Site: brandenburg
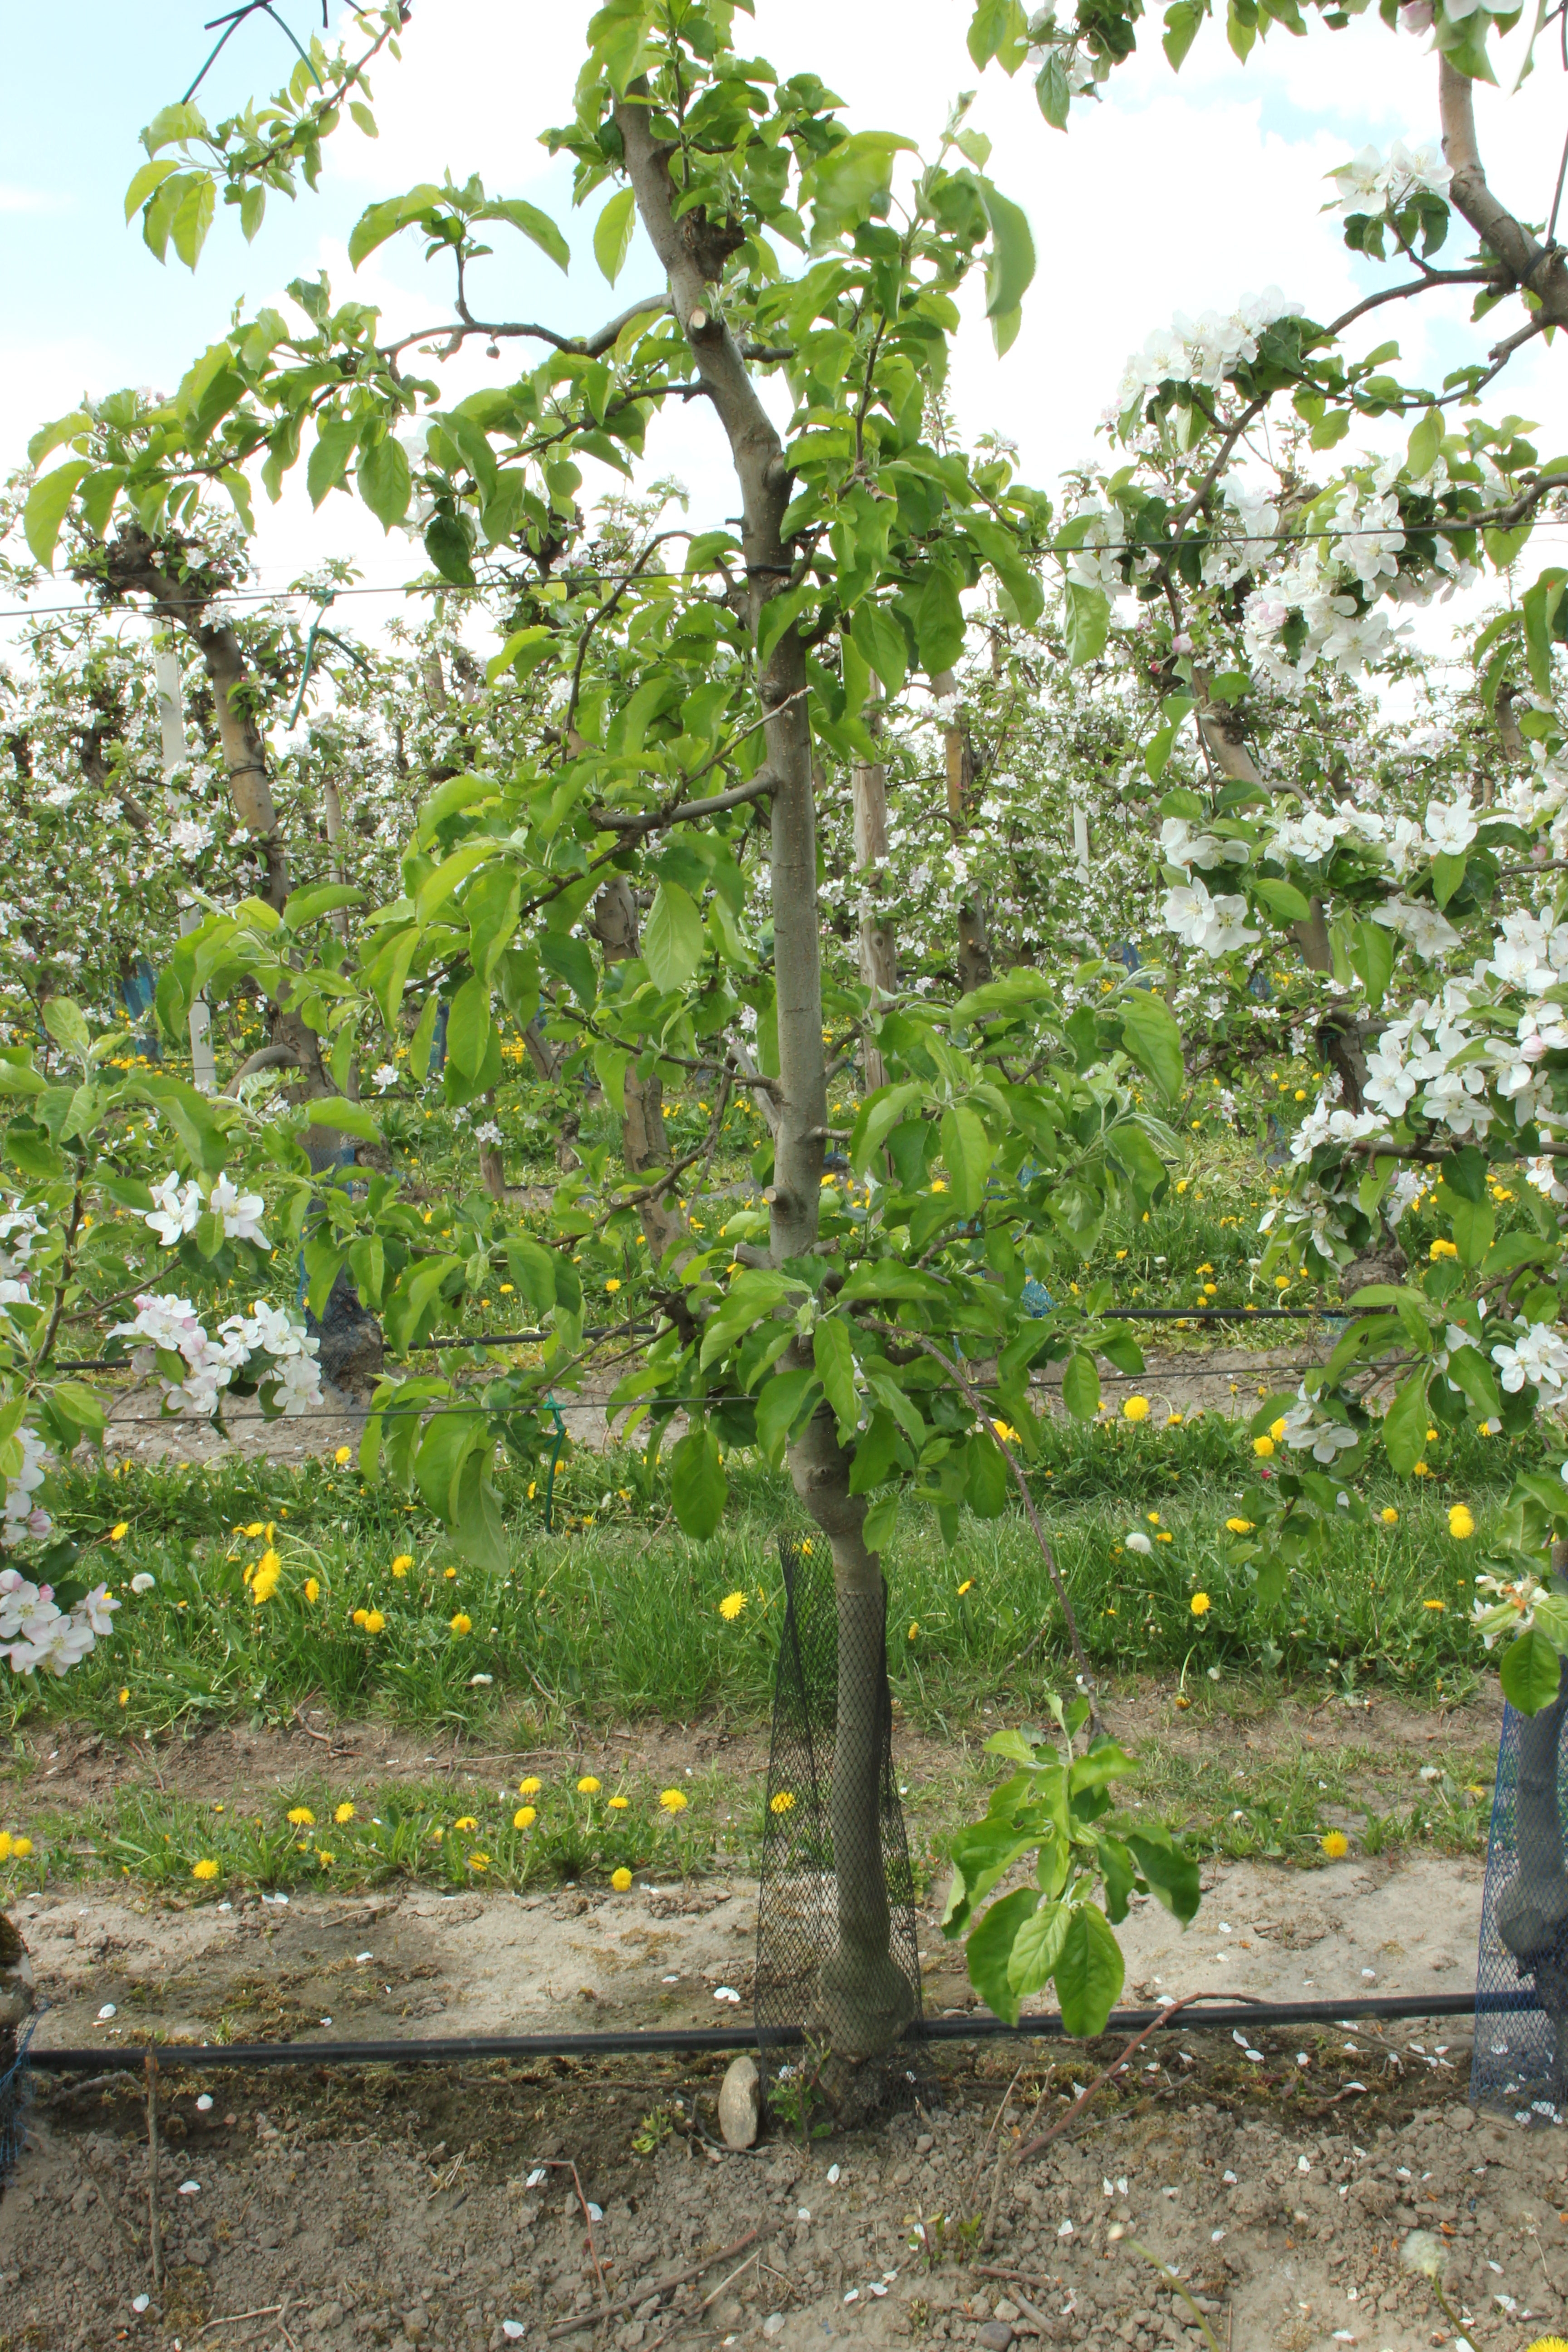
Growth stage (BBCH 65): Flowering